Wernher von Braun

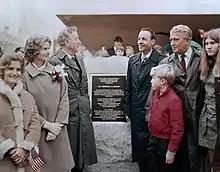
In 1970, Huntsville, Alabama, honored von Braun's years of service with a series of events including the unveiling of a plaque in his honor. Pictured (l–r), his daughter Iris, wife Maria, U.S. Sen. John Sparkman, Alabama Gov. Albert Brewer, von Braun, son Peter, and daughter Margrit.

Von Braun's early years at NASA included a failed "4 inch mission." On 21 November 1960 during which the first uncrewed Mercury-Redstone rocket, the rocket only rose up a mere 4 inches before settling back down onto the launch pad. The unfortunate and untimely failure of the rocket launch created a "nadir of morale in Project Mercury." The launch failure was later determined to be the result of a "power plug with one prong shorter than the other because a worker failed it to make it fit." Because of the difference in the length of one prong, the launch system detected the difference in the power disconnection as a "cut-off signal to the engine." The safety system in fact stopped the launch.